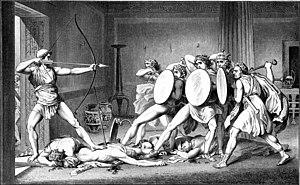
Une épopée est un long poème d’envergure nationale narrant les exploits historiques ou mythiques d’un héros ou d’un peuple.
Odysseus est une série télévisée péplum franco-italo-portugaise en 12 épisodes de 45 minutes, créée par Frédéric Azémar et réalisée par Stéphane Giusti. Le premier épisode de la série a été diffusé le 13 juin 2013 sur Arte. La série s'inspire librement de l’épopée grecque antique l’Odyssée, qui relate le retour du chef achéen Ulysse dans son île natale d'Ithaque après la fin de la guerre de Troie et un voyage de retour long et périlleux. Le début du récit se concentre sur la situation à Ithaque en l'absence d'Ulysse : la femme d'Ulysse, Pénélope, et son fils Télémaque, sont en butte aux ambitions et aux complots des prétendants au trône.